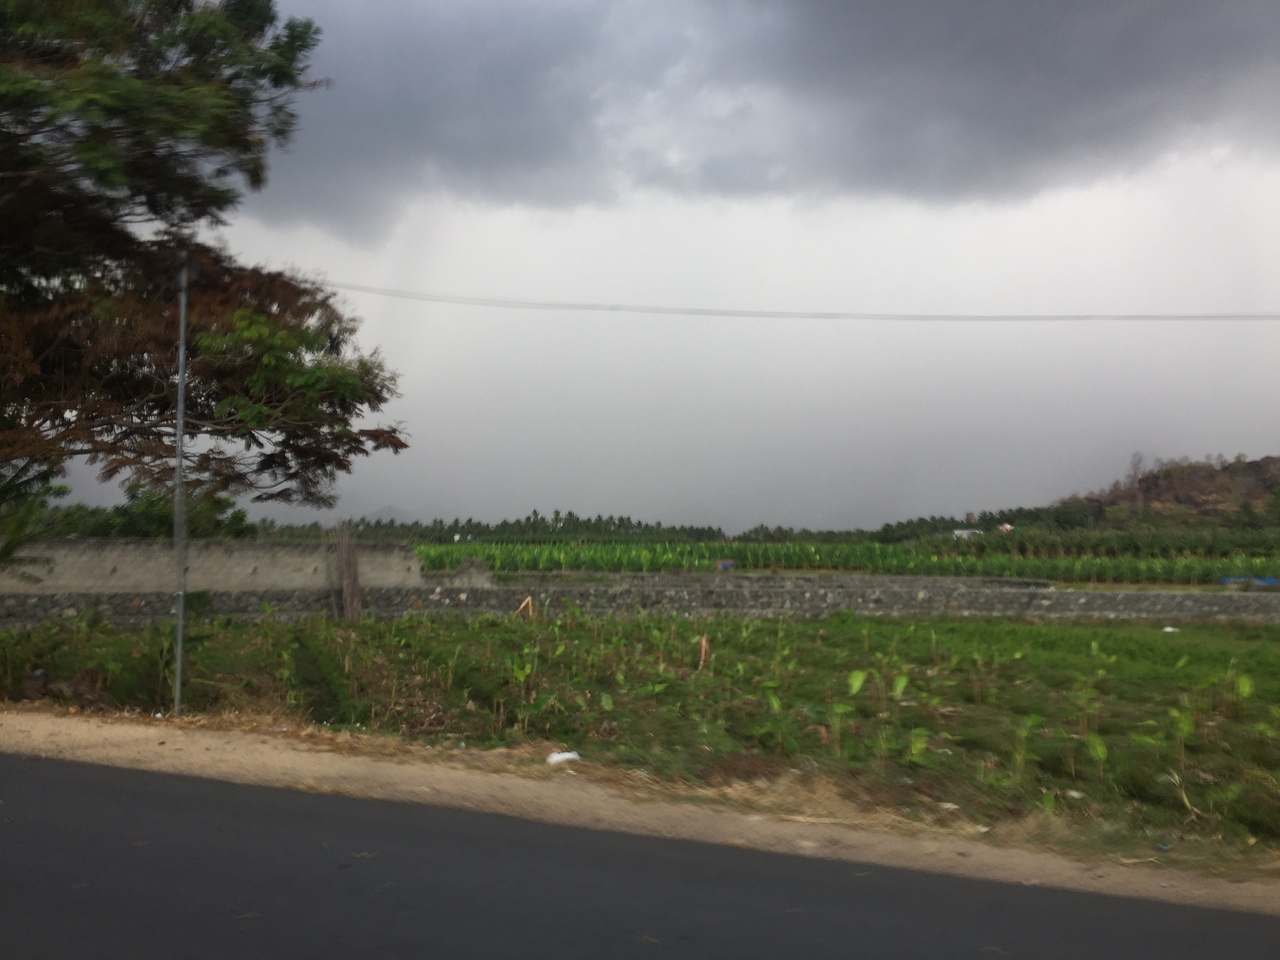
Rainy cloud